Prostitution in Brazil

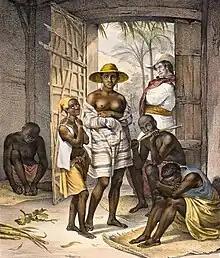
Portrait of a Slave by Rugendas, 1835

After little successful attempts with enslaved Indians, in the 16th century the Portuguese began to import black Africans to Brazil. The slaves also had to be sexually available to their owners, and also to their overseers, friends, relatives, visitors, traveling tradesmen, merchants and others. From there it was only a small step to prostitution with enslaved negroes and mulattoes women and girls. Since slaves were considered as things and not as persons, similar to animals, they were not protected by any laws and could be exploited almost without restriction. There were also no restrictions on the use of minor slave girls in the brothels. Many slaveowners also sent their slaves to the streets to make money by selling homemade sweets, small products or services, and as if it were the most natural thing of the world they also used the opportunity to decorate girls with a few colorful and gold ribbons. The young slave girls and women were sent either to work in the brothels or had to offer themselves at the windows of the houses of their owners or they received a passport from their mistress or their master which allowed them to spend the night in the streets, and in dawn they had to return and with the money they earned from prostitution. If the stipulated minimum amount was not achieved, the usual punishments on the slaves were carried out.